Eldon Regua

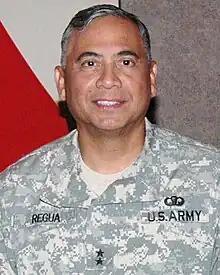
MG Regua in September 2008

Eldon Philip Regua (born 1955) is a retired major general in the United States Army Reserve, who last served as Deputy Commanding General/Chief of Staff (Wartime) (Individual Mobilization Augmentee) for Eighth United States Army headquartered in Yongsan, Korea, having just completed an assignment as Commanding General, 75th Division (Battle Command Training Division) in Houston, Texas in July 2011. As of 2010, he was the senior most active, or reserve, non-retired flag or general officer of Filipino American ethnicity. He is also half Mexican American ethnicity.